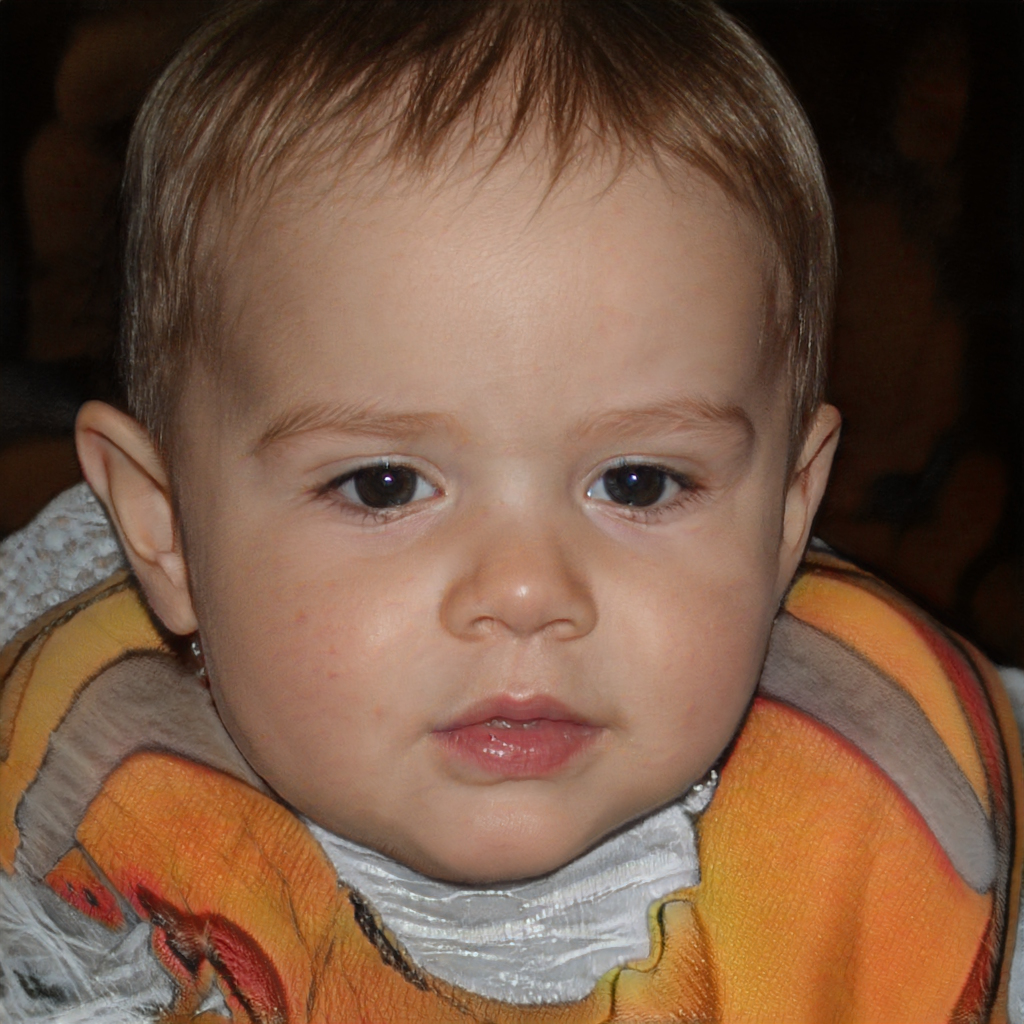
Gender: Male